Grand Manan Community School

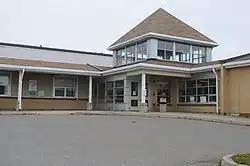

Grand Manan Community School is a K-12 school located on Grand Manan Island in Charlotte County, New Brunswick. Grand Manan Community School is in the Anglophone South School District.